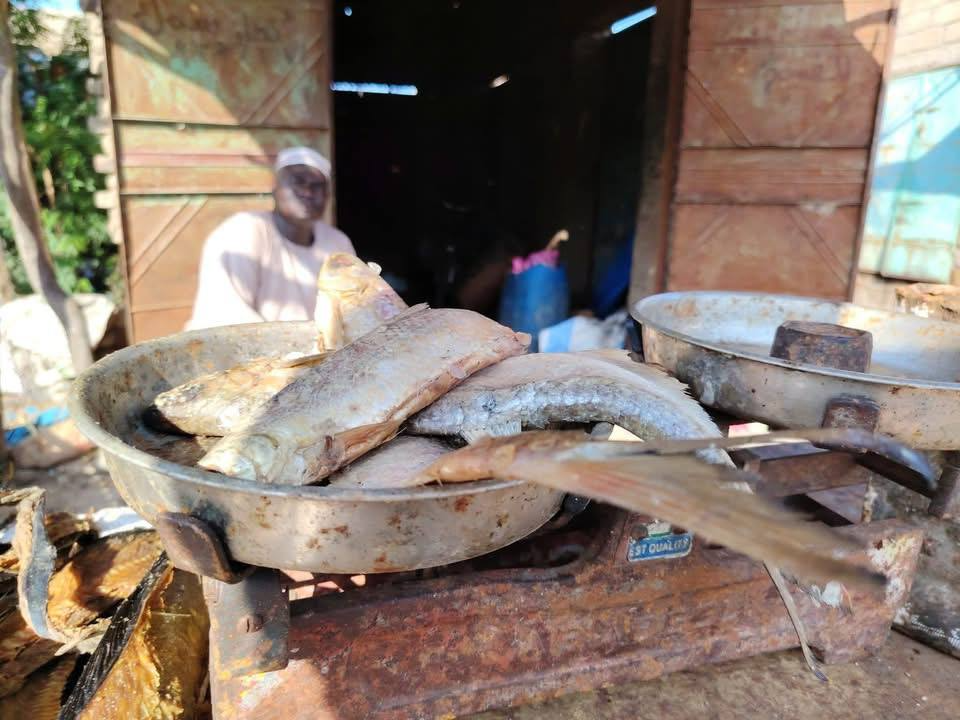
الوصف بالفصحى: تاجر يضع سمك البلطي على الميزان داخل سوق شعبي للأسماك
الوصف بالعامية السودانية: تاجر خاتي سمك بلطي في ميزان في سوق سمك شعبي
التصنيف: Marketplaces